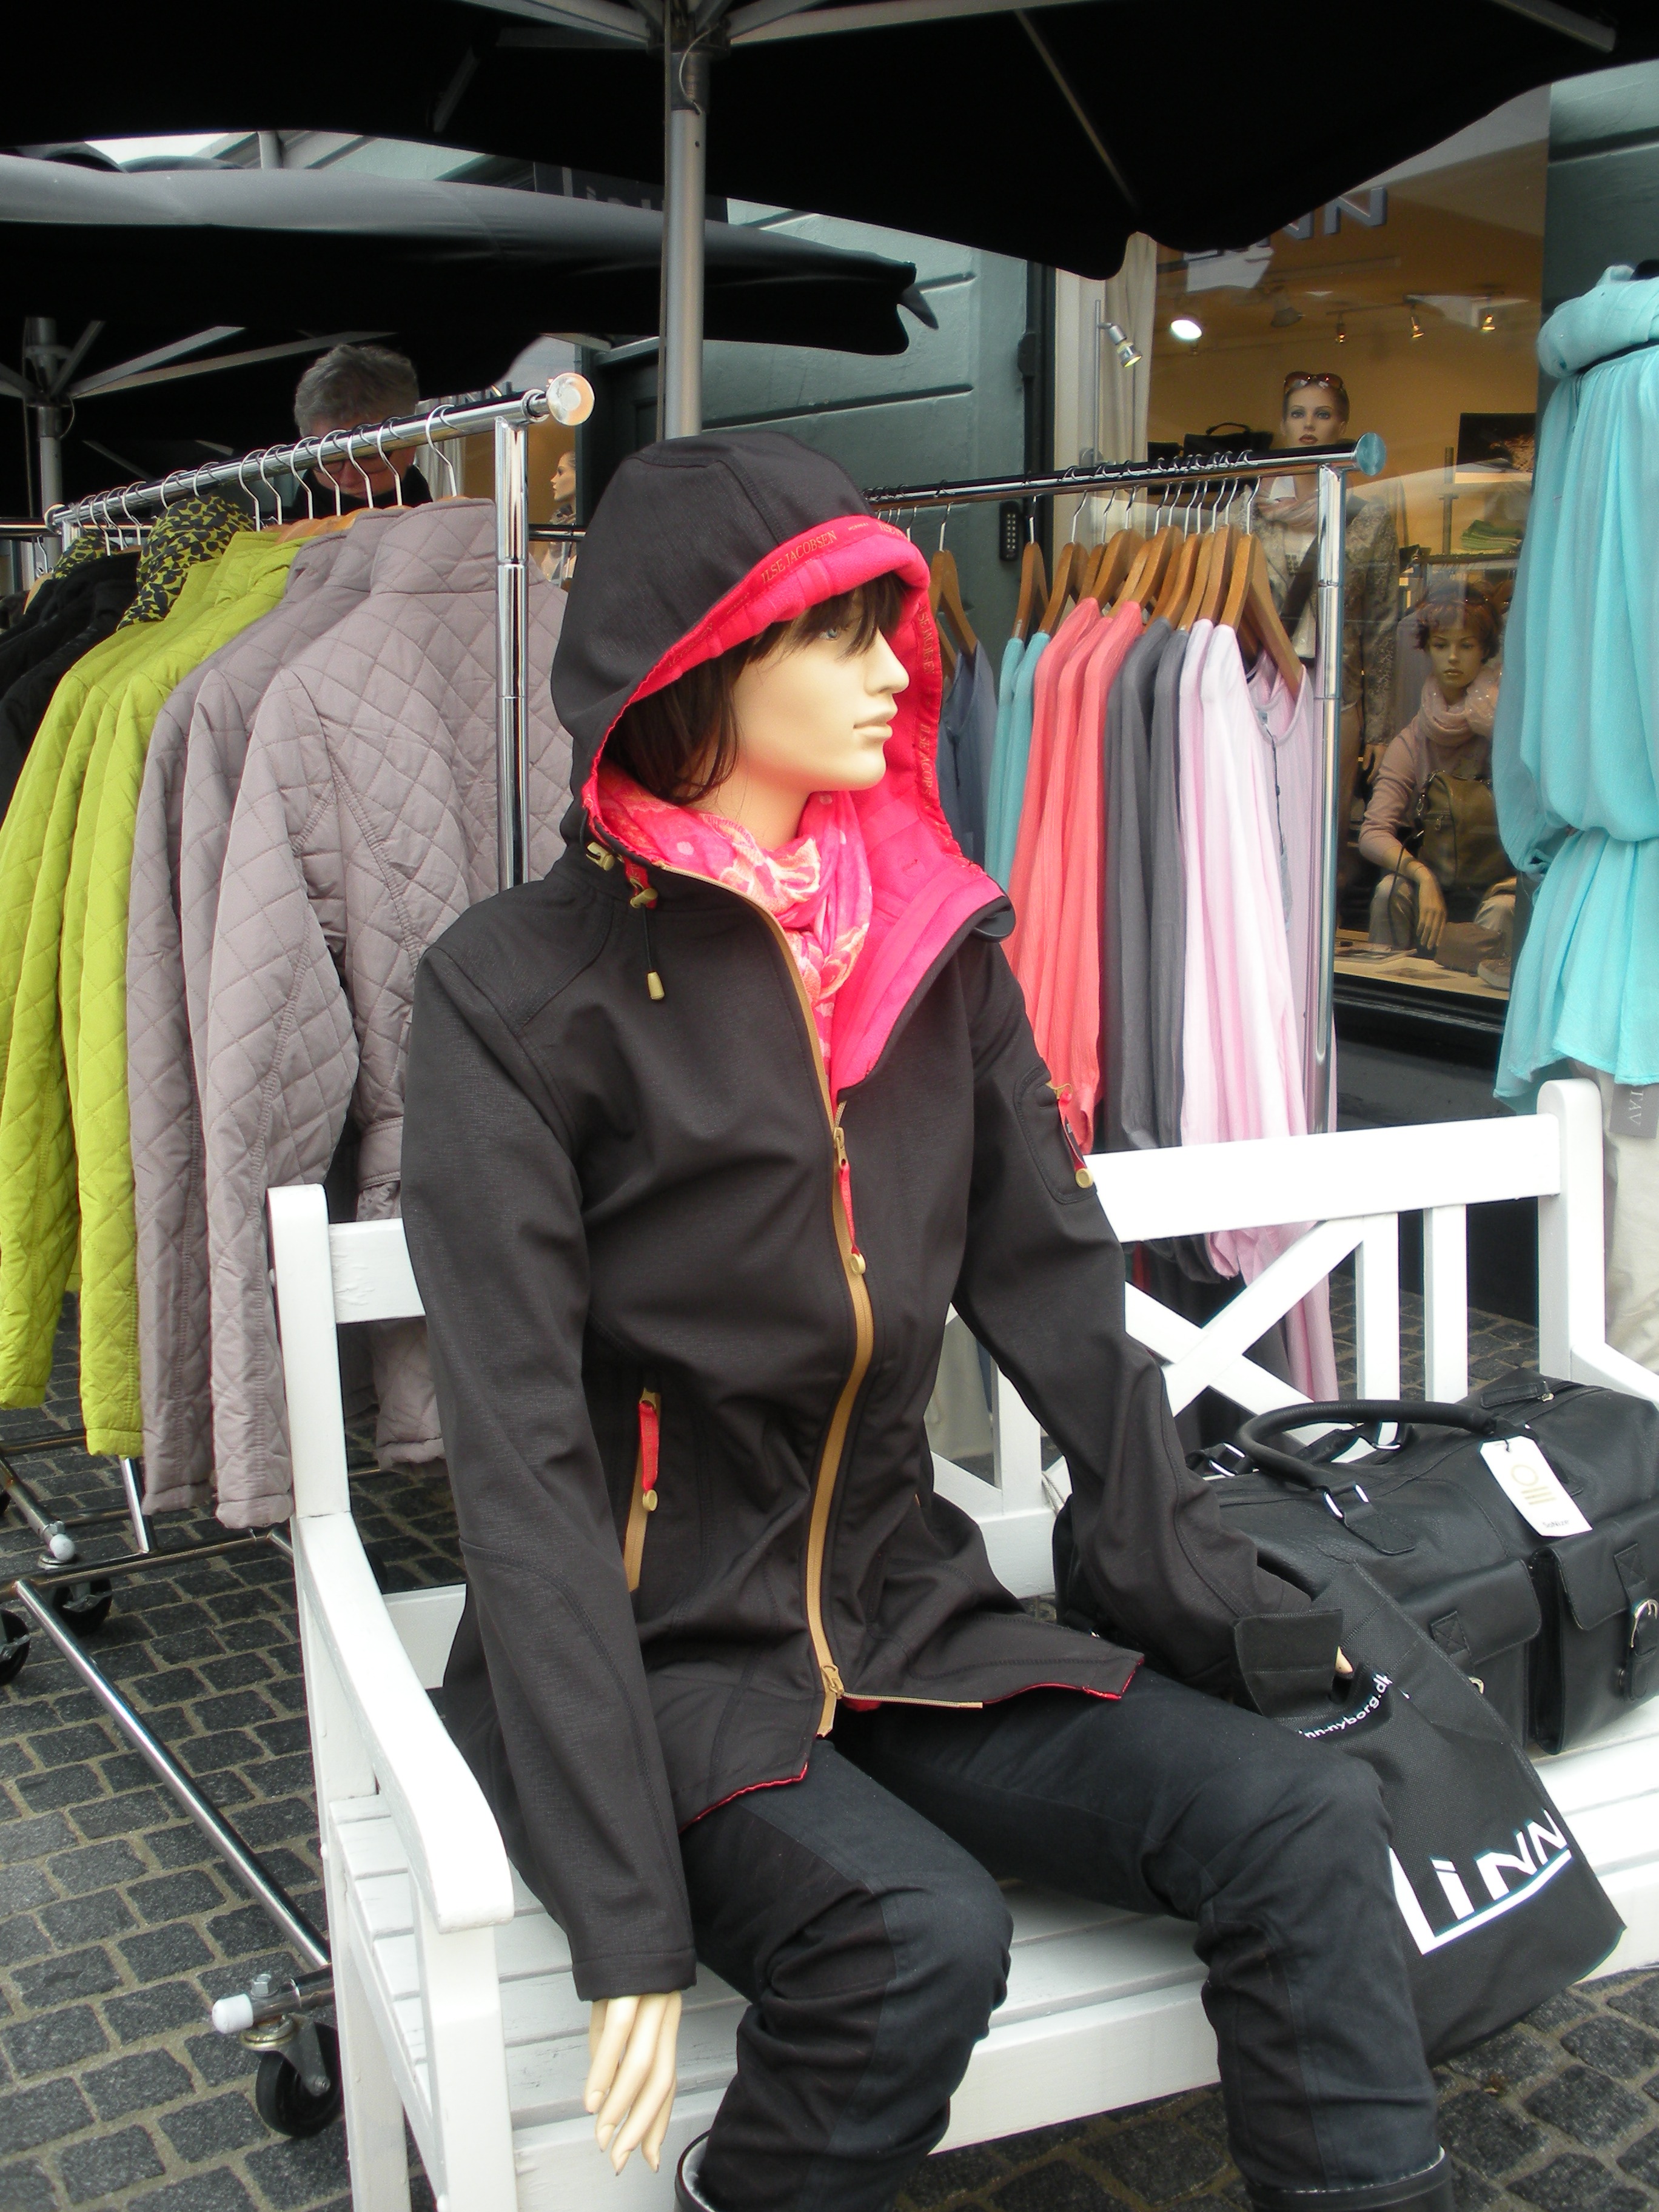
mannequin, doll, detail, clothes, pink, black, shopping